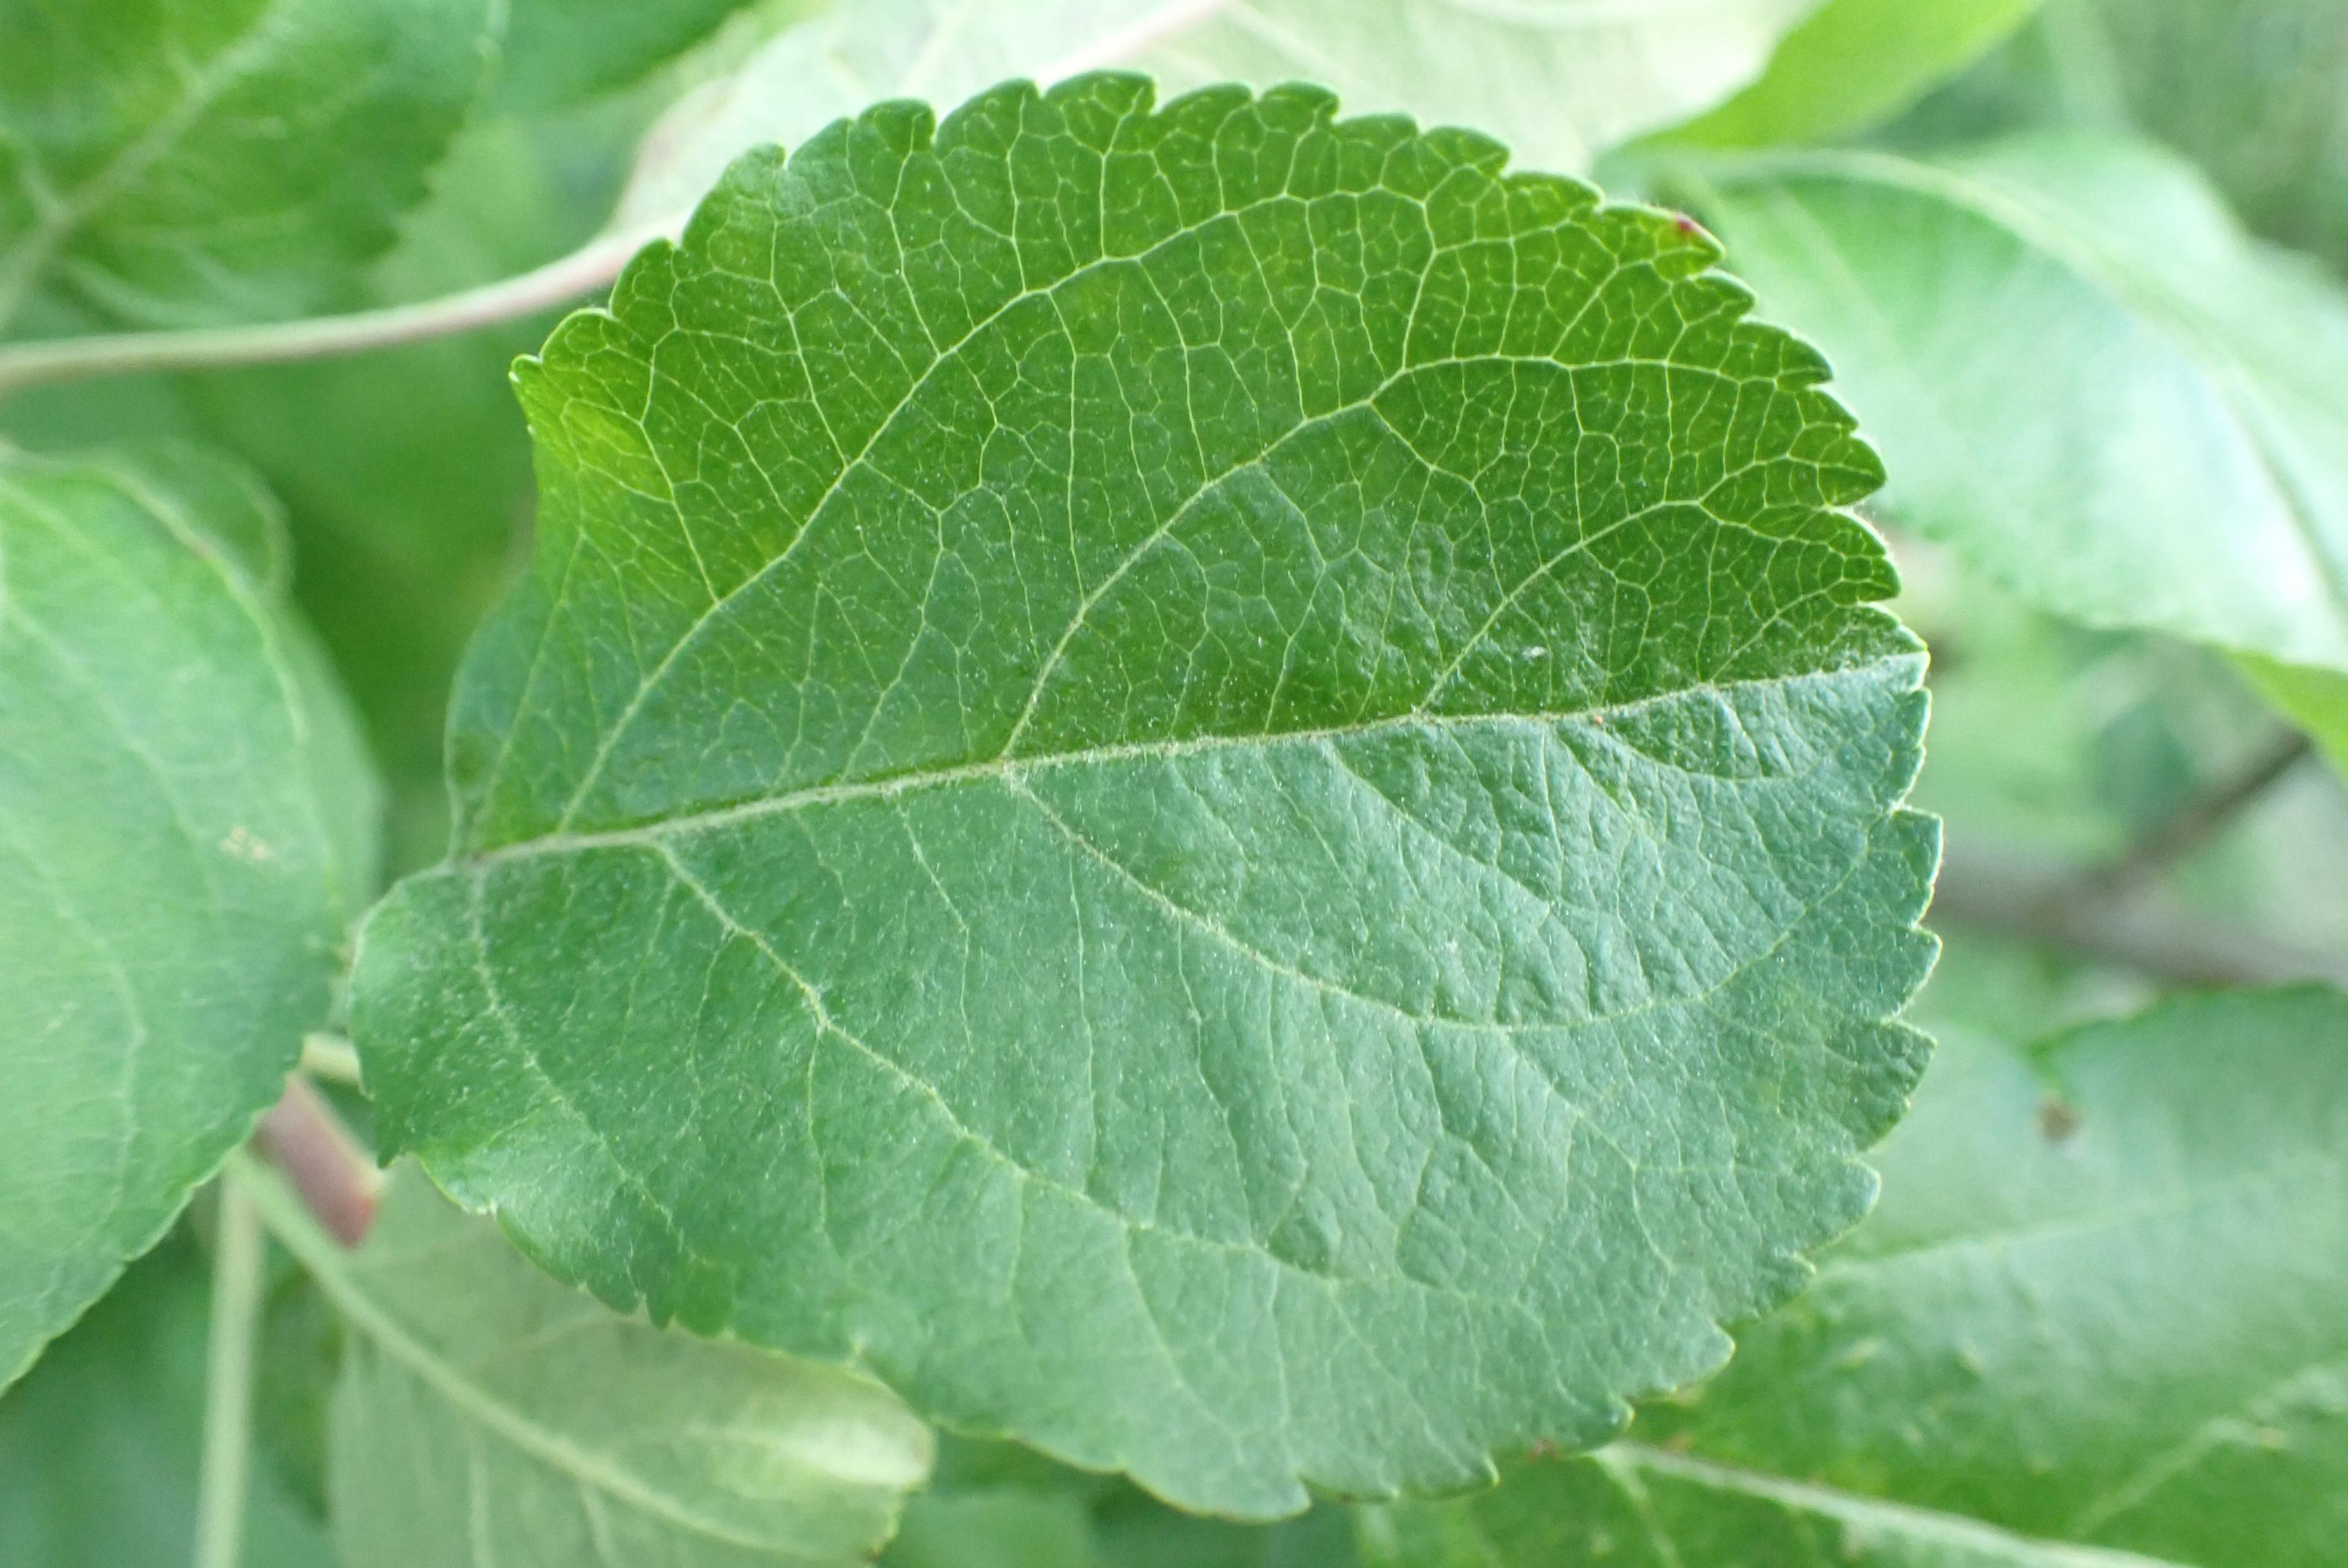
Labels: healthy